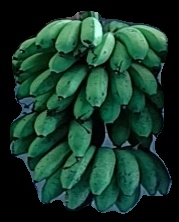
Variety: rasbale
Grade: grade2